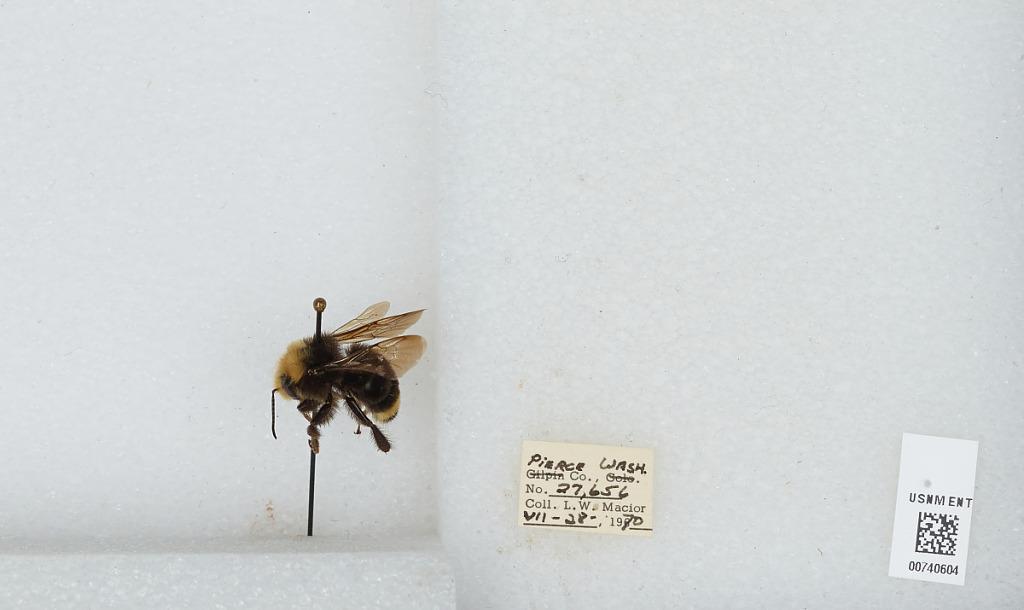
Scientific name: Bombus (Pyrobombus) vosnesenskii Radoszkowski
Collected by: L. Macior
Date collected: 1970-7-28
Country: United States
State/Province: Washington
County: Pierce
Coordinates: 47.05, -122.12